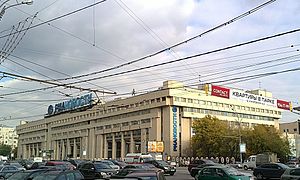
RIA Novosti
RIA Novostis tidligere hovedsæde i Moskva.
RIA Novosti var et russisk statsejet nyhedsbureau, der var et af landets førende. Det konkurrerer med ITAR-TASS og det uafhængige Interfax.